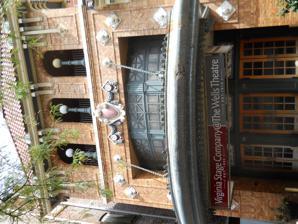
Building: Wells Theatre
Country: United States of America
Year built: 1913
United States historic place Wells Theatre U.S. National Register of Historic Places Virginia Landmarks Register Show map of Virginia Show map of the United States Location 108 E. Tazewell St., Norfolk, Virginia Coordinates 36°50′56″N 76°17′26″W / 36.84889°N 76.29056°W / 36.84889; -76.29056 Area 0.5 acres (0.20 ha) Built 1913 ( 1913 ) Architect E.C. Horn & Sons Architectural style Beaux-Arts NRHP reference No. 80004312 VLR No. 122-0067 Significant dates Added to NRHP May 19, 1980 Designated VLR March 18, 1980 The Wells Theatre is a performing arts venue located in downtown Norfolk, Virginia . It has housed the Virginia Stage Company since 1979. The Wells Theatre is owned and operated by the City of Norfolk and is part of The Seven Venues. History The theatre opened on August 26, 1913 with a production of The Merry Countess , a Shubert musical. In 1916 Jake Wells installed a movie screen and projector, although theatrical bookings continued to occupy most of the theatre's schedule. Many of America's leading performers appeared at the Wells, among them John Drew , Maude Adams , Otis Skinner , John Philip Sousa , Billie Burke , Fred and Adele Astaire and Will Rogers . Throughout the Great Depression, the Wells continued to stage vaudeville shows and movies. Burlesque was added to the theatre's repertoire around the beginning of World War II , which provided a steady source of income by attracting thousands of sailors stationed in Norfolk. Throughout the 1940s and 50s the theatre continued to operate as a movie house also. In the 1960s the Wells shared in the general decline of downtown Norfolk by converting to an X-rated movie house and occasionally staged live burlesque shows. The backstage area became the Jamaican Room, one of Norfolk's infamous gin mills and brothels. The poured-in-place, steel-reinforced concrete structure was technologically advanced for the period. The New Wells' ornate decoration made the theatre the flagship of Wells Amusement Enterprises, and continues today as a well-preserved example of Beaux-Arts neoclassicism . It was listed on the National Register of Historic Places in 1980. The theatre originally had 1,650 seats with 12 boxes and three balconies. The top balcony served as a segregated balcony "For Negro Audiences Only," and with had its own entrance and box office. A system of stairs made inside access easy, allowing waiters from Wong Ping's Chinese Restaurant to serve theatre patrons on the second floor roof garden before and after performances. The downstairs Trustees Lobby facing Tazewell Street housed Doumar's Cones and BBQ 's first location in Norfolk. The brothers would eventually operate 42 theatres in nine states. In Norfolk, Wells operated The Granby, Academy, Colonial, NorVa , Strand, New Wells and the American Theatre. Otto managed their entire theatrical enterprise from Norfolk with multiple ticker-tape machines that allowed him to calculate each theatre's box office earnings. References